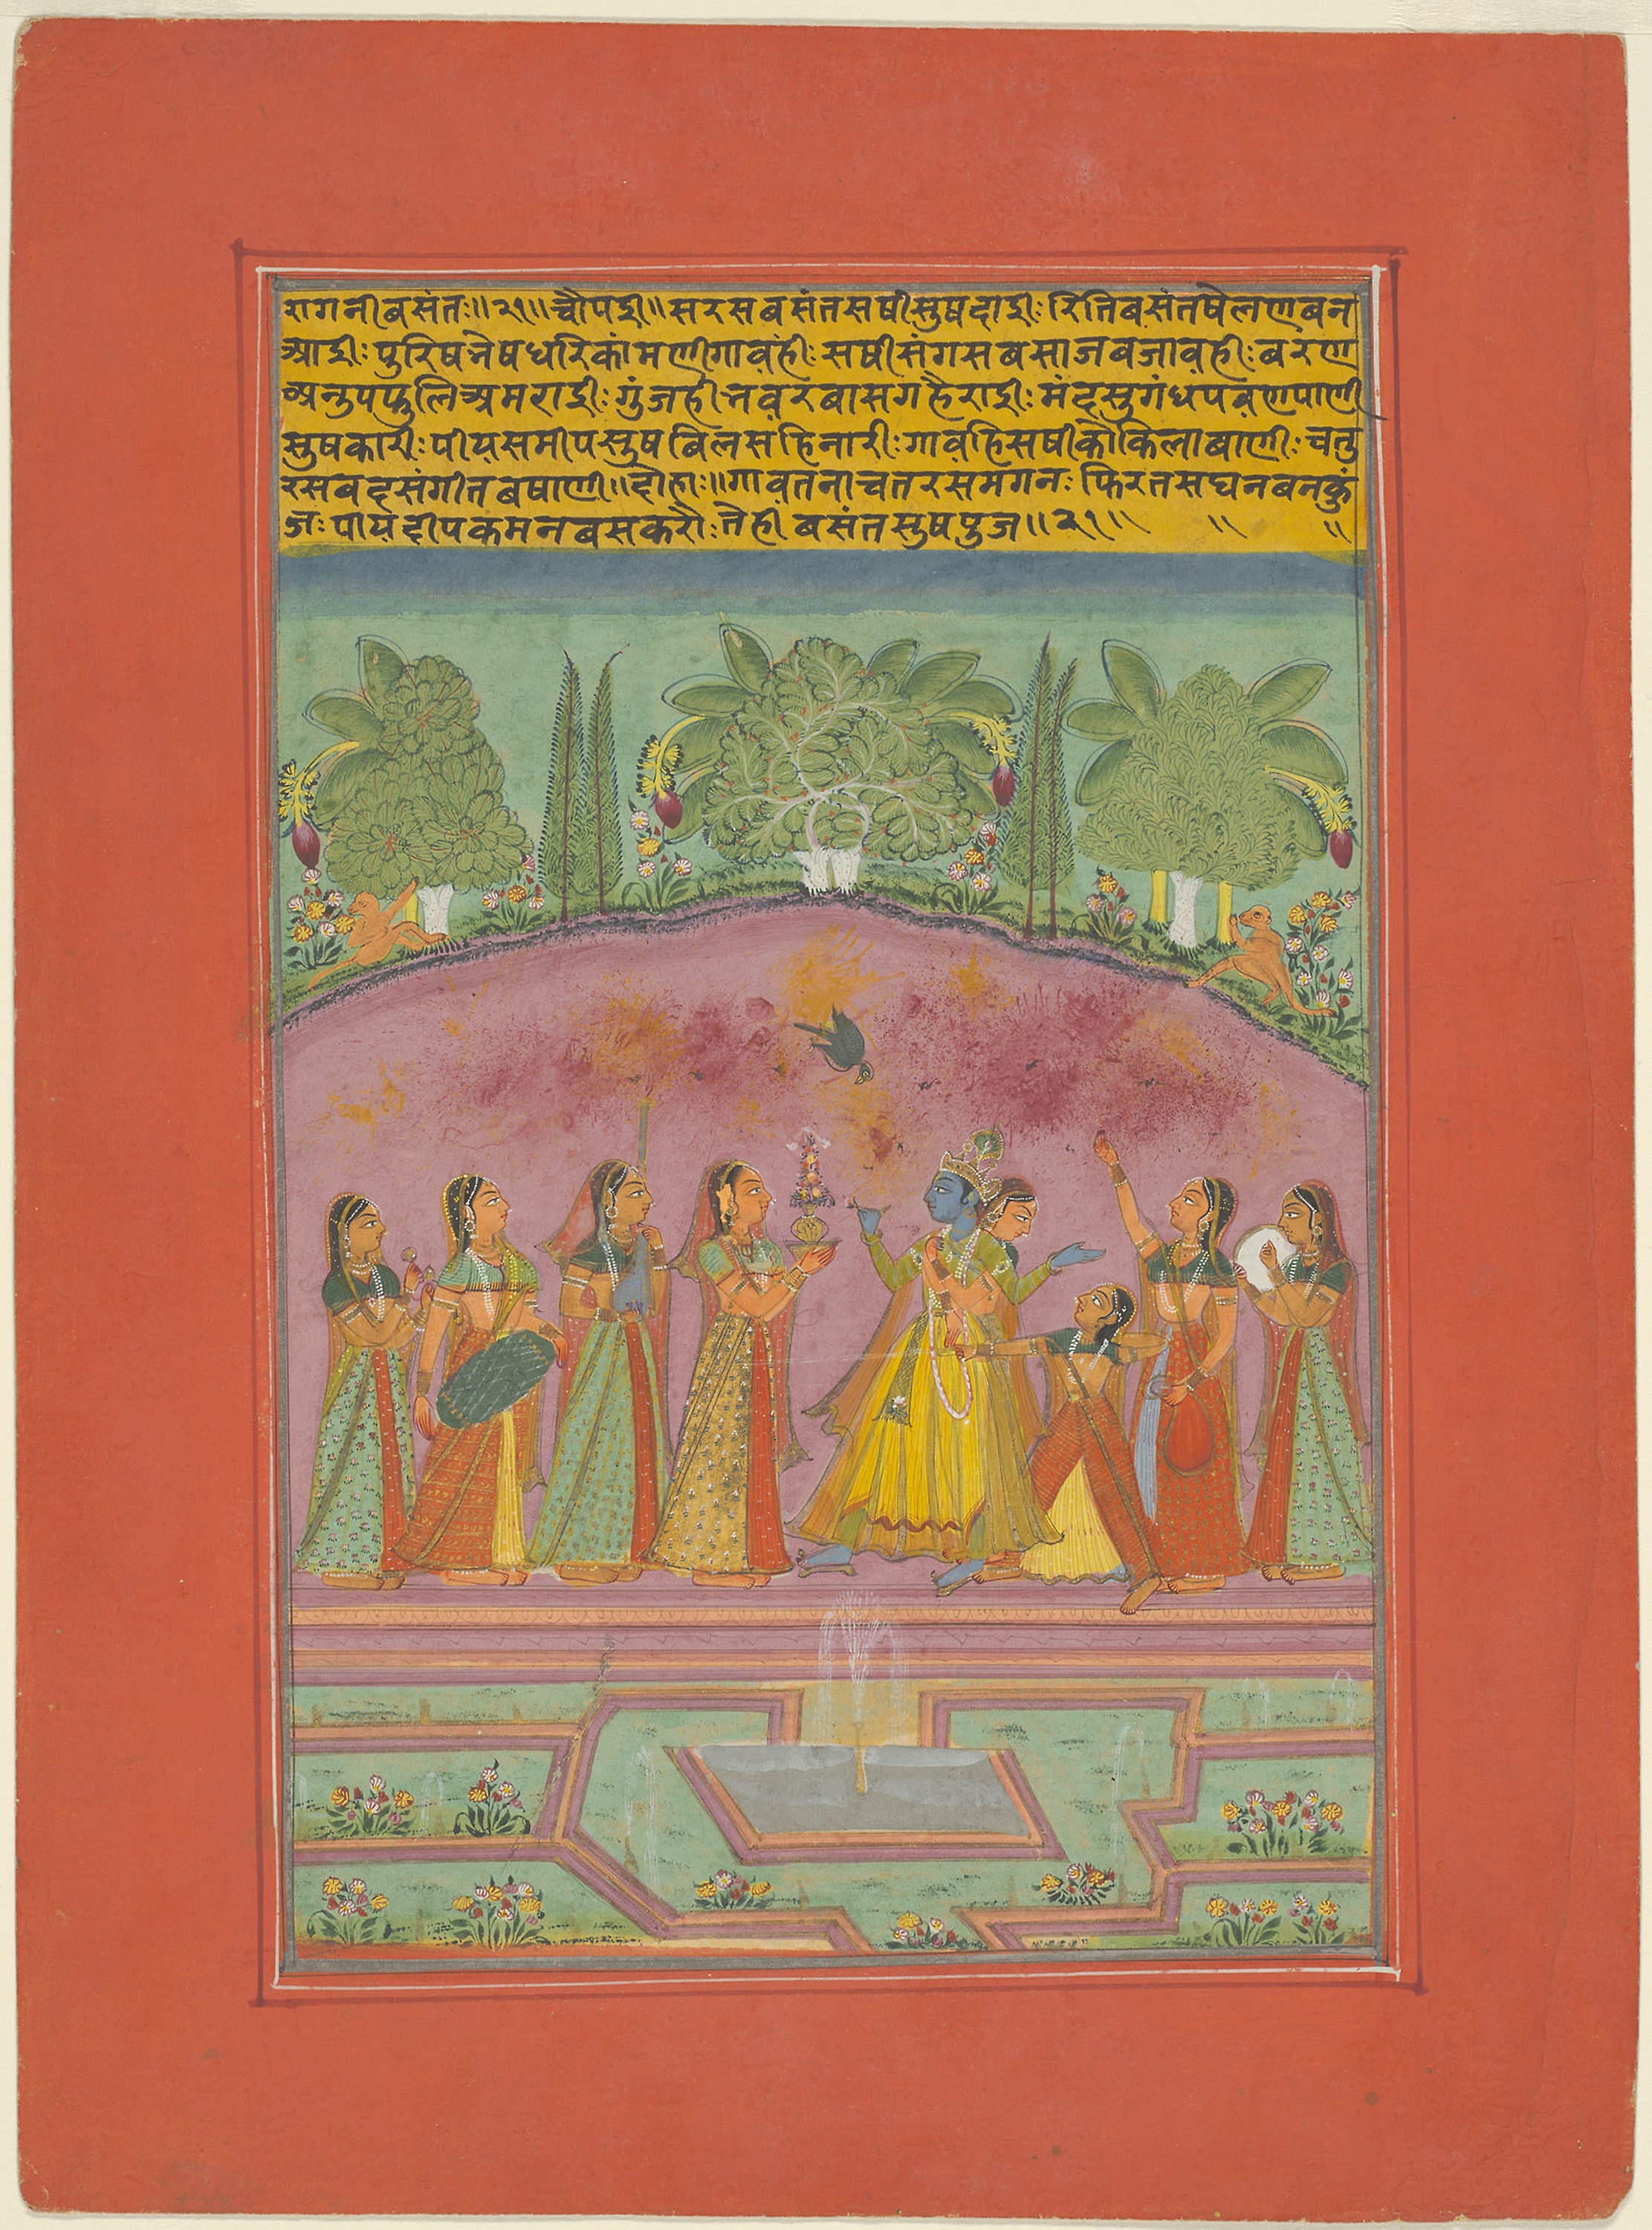
text, painting, art, miniature, organism, history, illustration